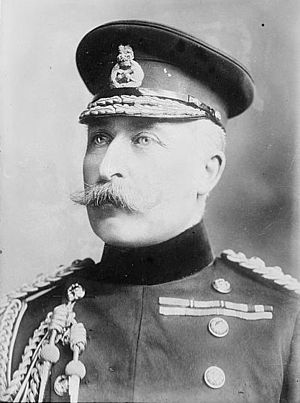
Arthur af Connaught
Hertugen af Connaught i 1907
Prins Arthur, Hertug af Connaught og Strathearn var en britisk prins, der var søn af Dronning Victoria af Storbritannien og hendes gemal Prins Albert af Sachsen-Coburg og Gotha. Han gjorde tjeneste som Canadas generalguvernør fra 1911 til 1916 og var den eneste britiske prins, der varetog dette embede. I 1910 blev han udnævnt til storprior af den Britiske Johanniterorden og han bestred denne stilling indtil 1939.